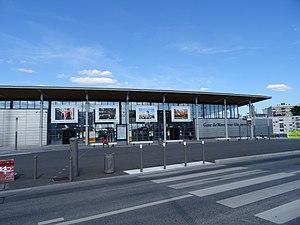
Vue de face de la gare de Nanterre